Zurich Tram Museum

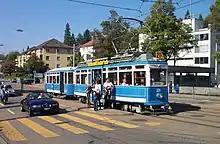
Tram 321+626 on museum route 21

The main museum site at Burgwies is open to the public on several days a week, with exact opening hours varying by day of the week and season of the year. The museum is located by the Bergweis tram stop, on tram route 11 at the boundary of the city's Weinegg and Hirslanden quarters. The museum also runs an occasional historic tram service between Burgwies and the city centre, billed as tram route 21. Route 21 operates on both days of the last weekend of each month, providing a half-hourly frequency in summer and an hourly frequency in winter, during museum opening hours.